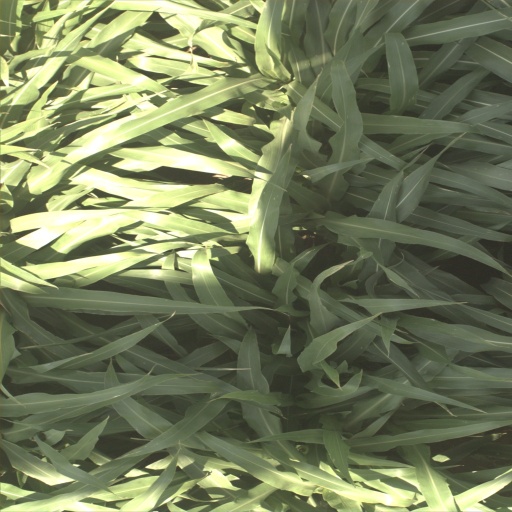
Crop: sorghum